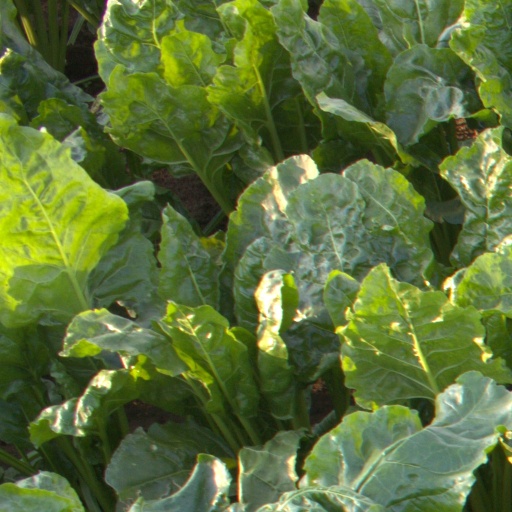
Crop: sugar beet